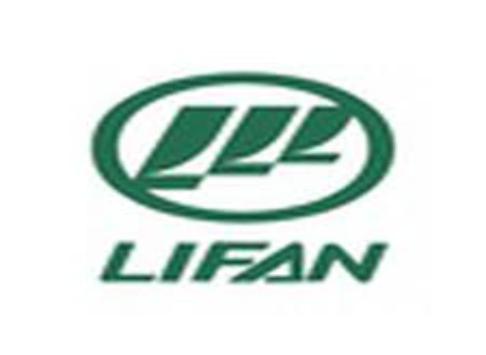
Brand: lifan-2
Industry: Transportation